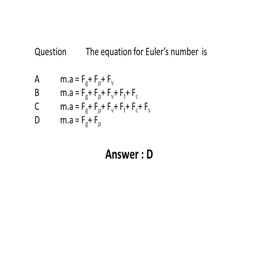
answer : question the equation for number is